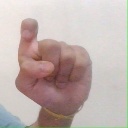
अक्षर: इ